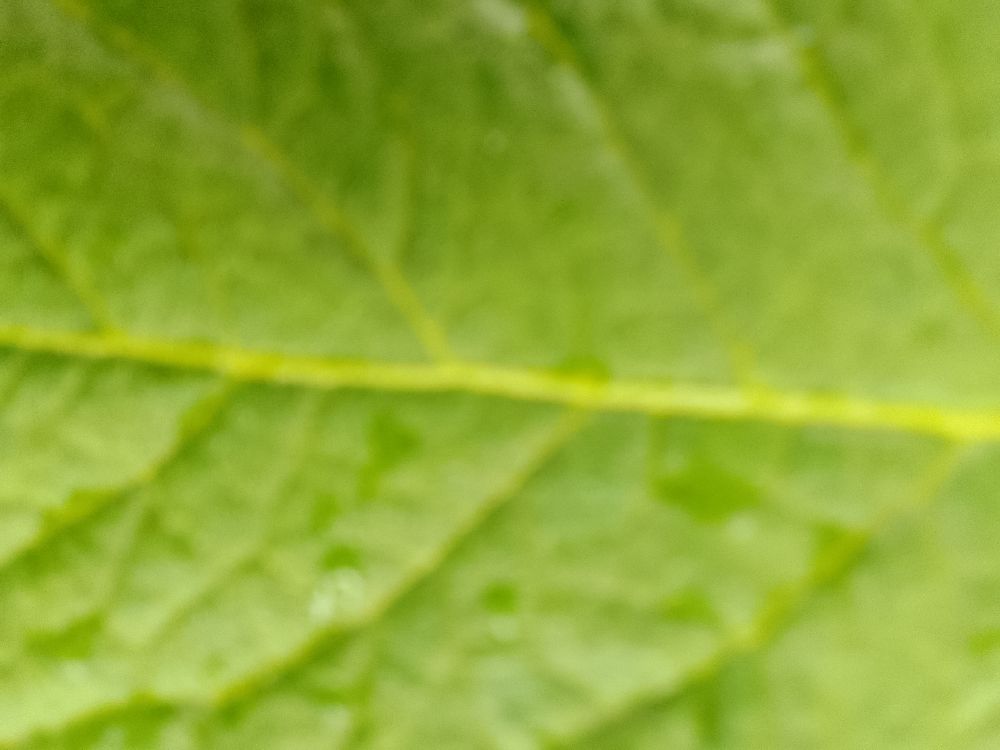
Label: Healthy